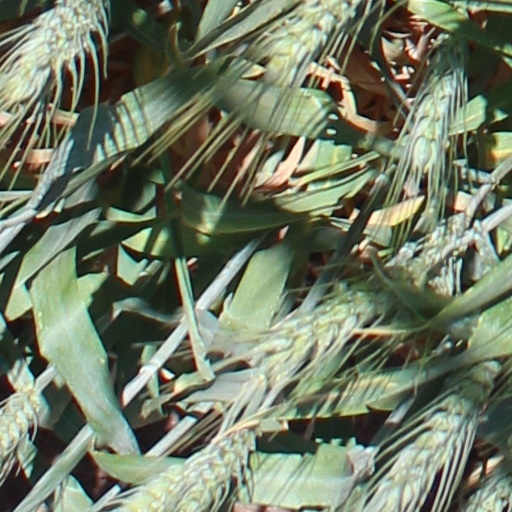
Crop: wheat